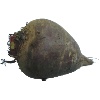
Label: Beetroot 1